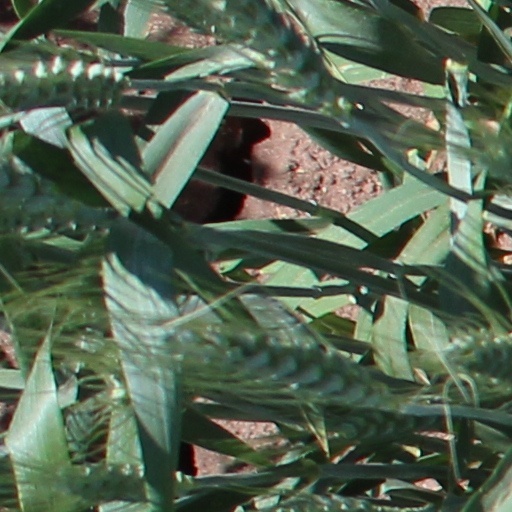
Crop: wheat